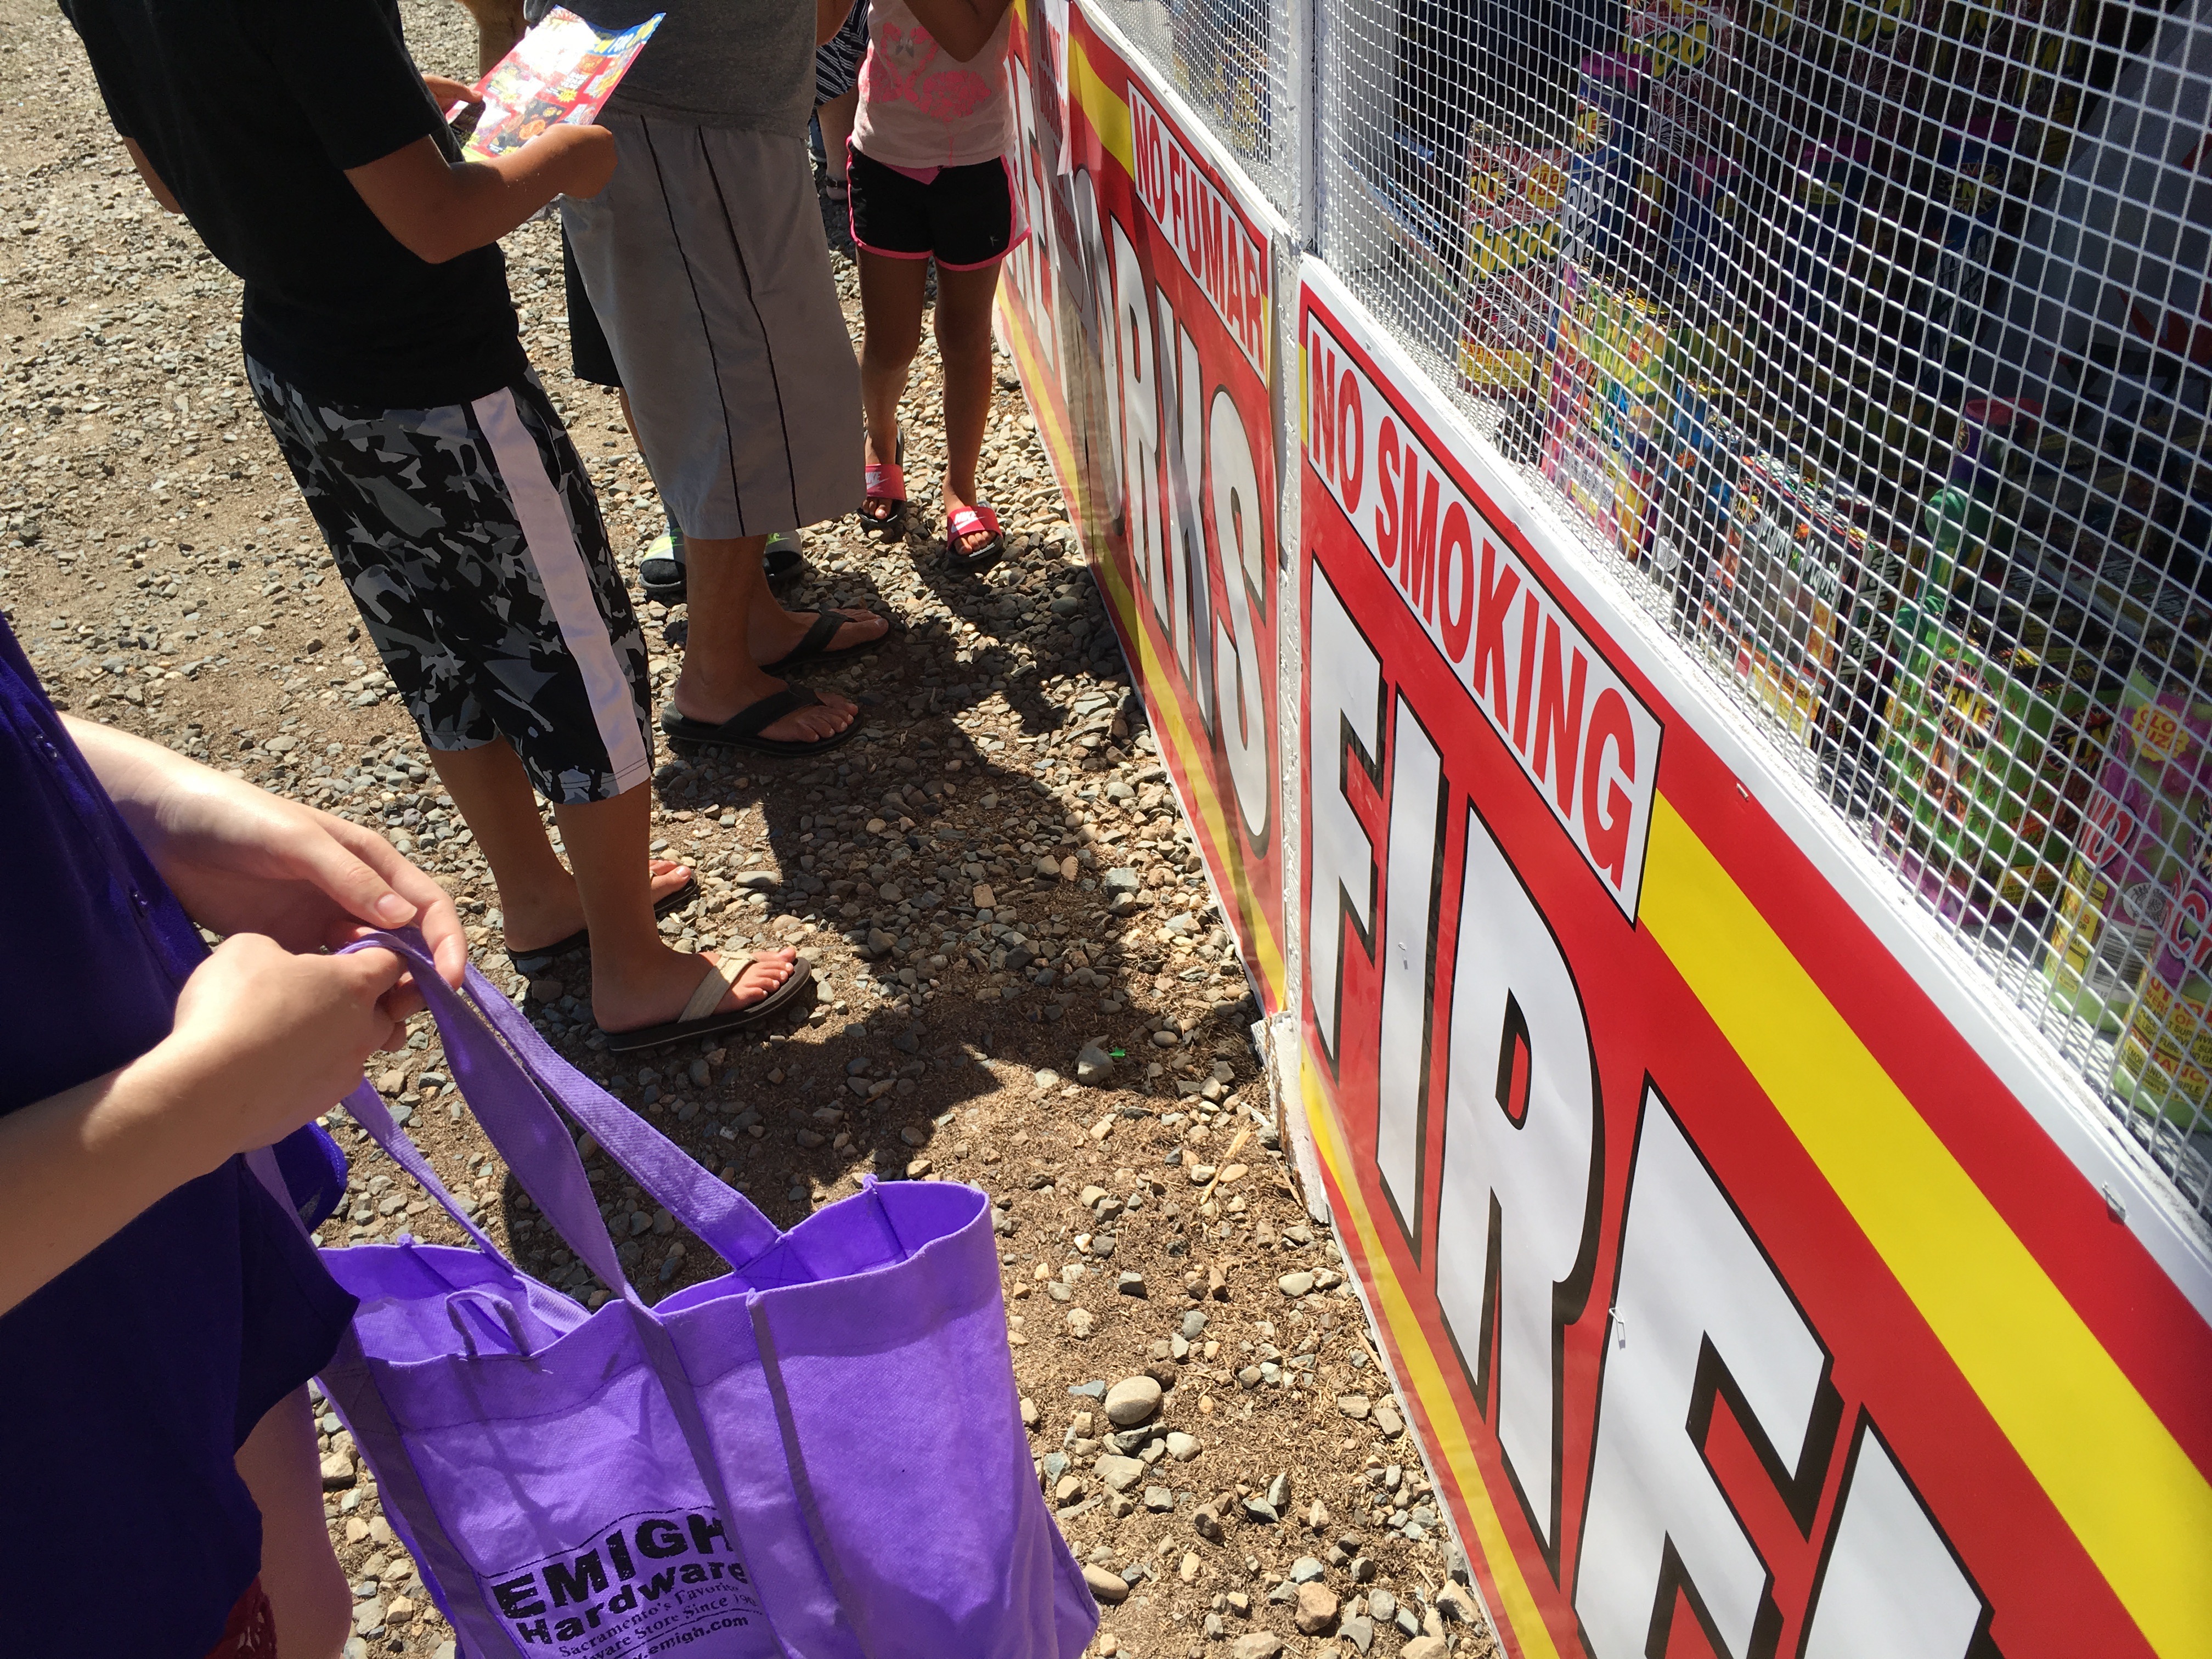
spring, color